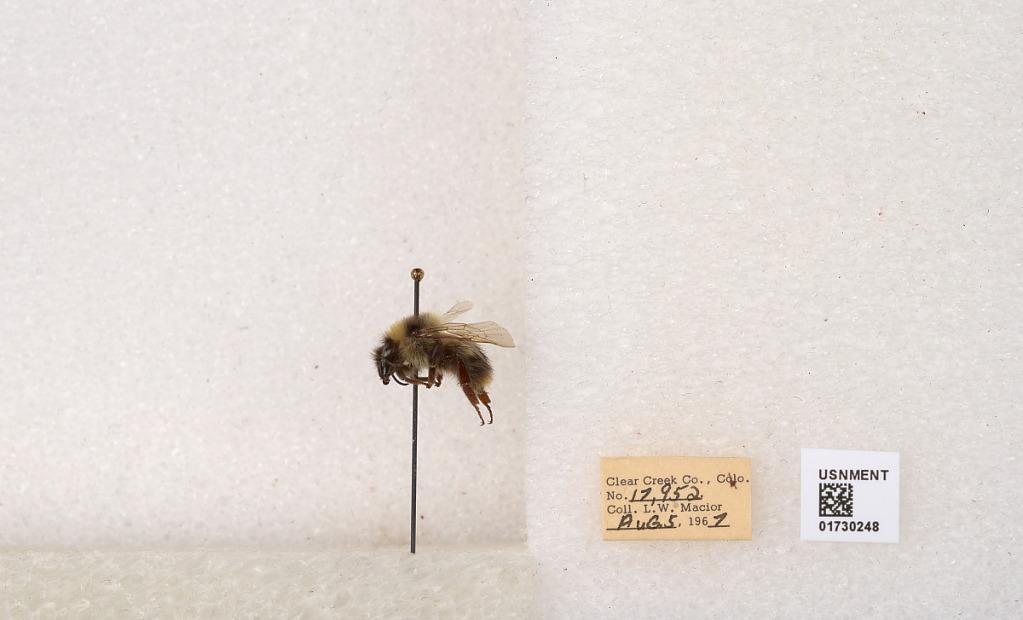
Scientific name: Bombus kirbyellus
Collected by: L. Macior
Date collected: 1967-8-5
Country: United States
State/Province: Colorado
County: Clear Creek
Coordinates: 39.6891, -105.644